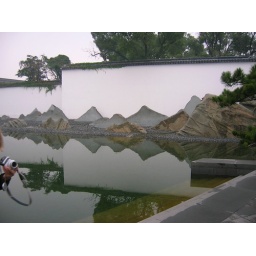
Between the pond and the white wall are thin rocks standing in gravel to create the illusion of a mountain range.